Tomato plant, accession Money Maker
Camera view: horizontal (90 deg, fisheye); turntable rotation: 120 degrees
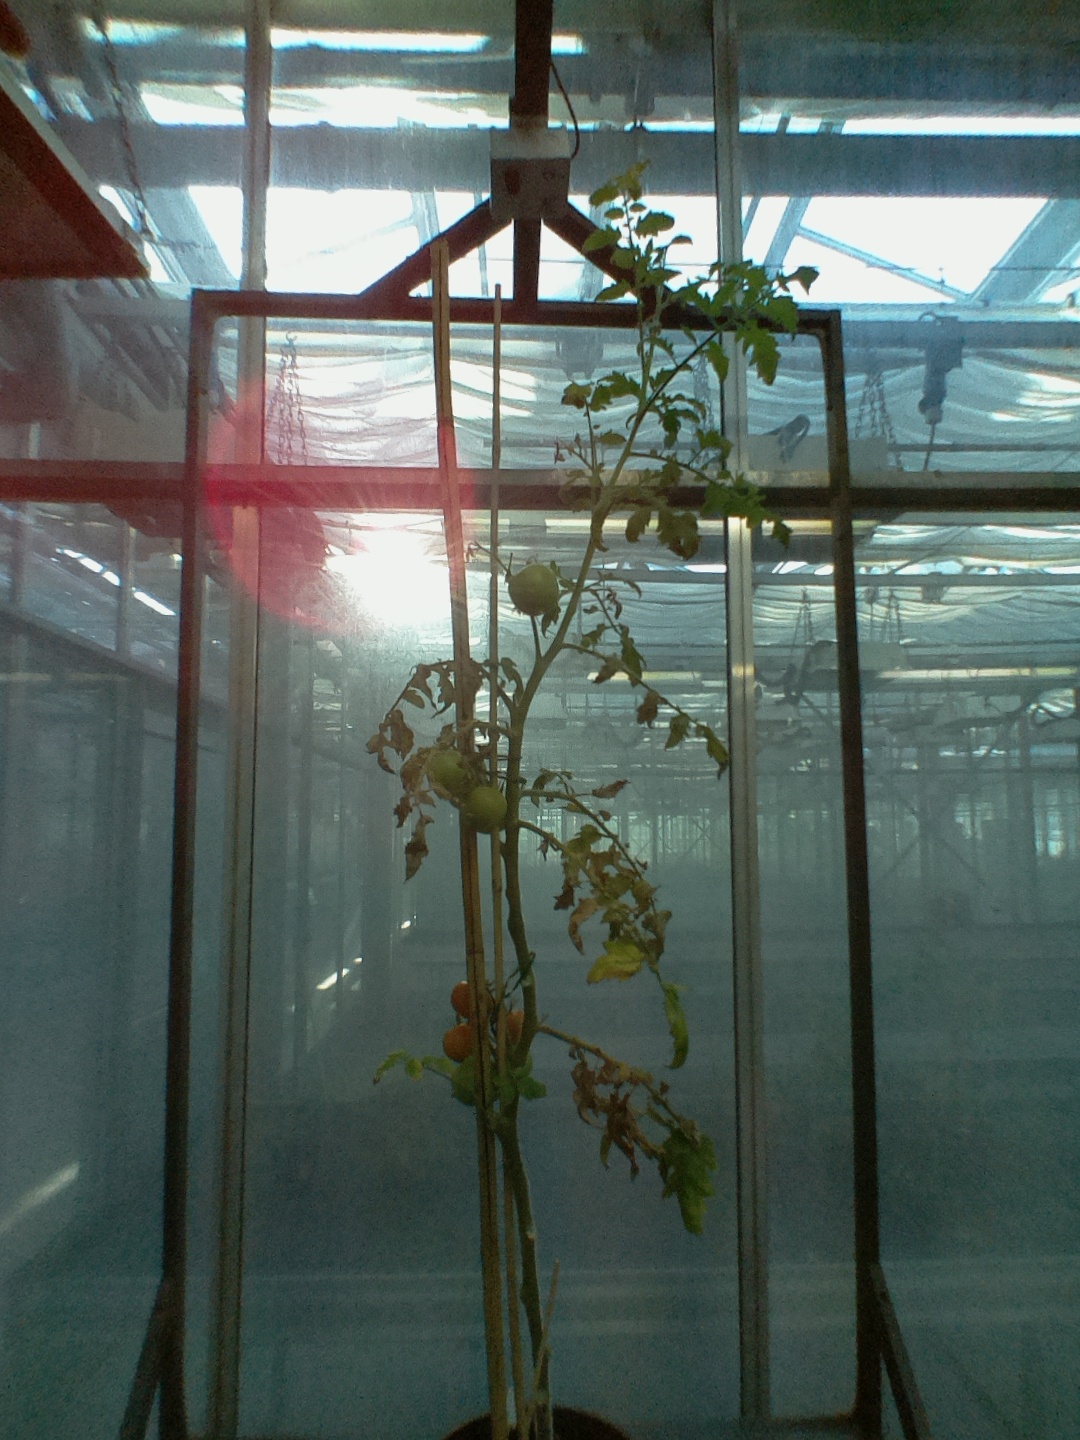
BBCH growth stage 83: 30%-40% of fruits show typical fully ripe color